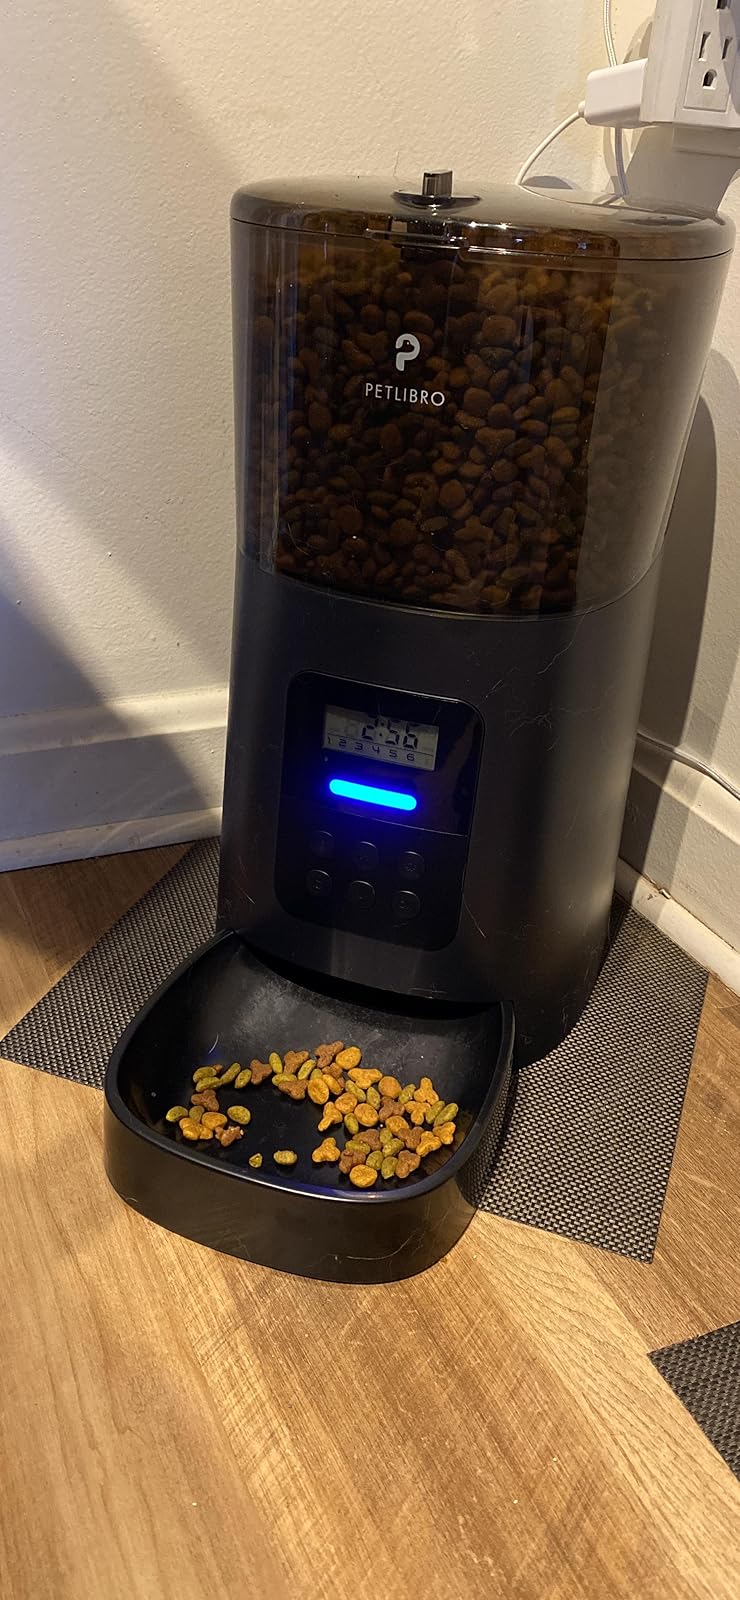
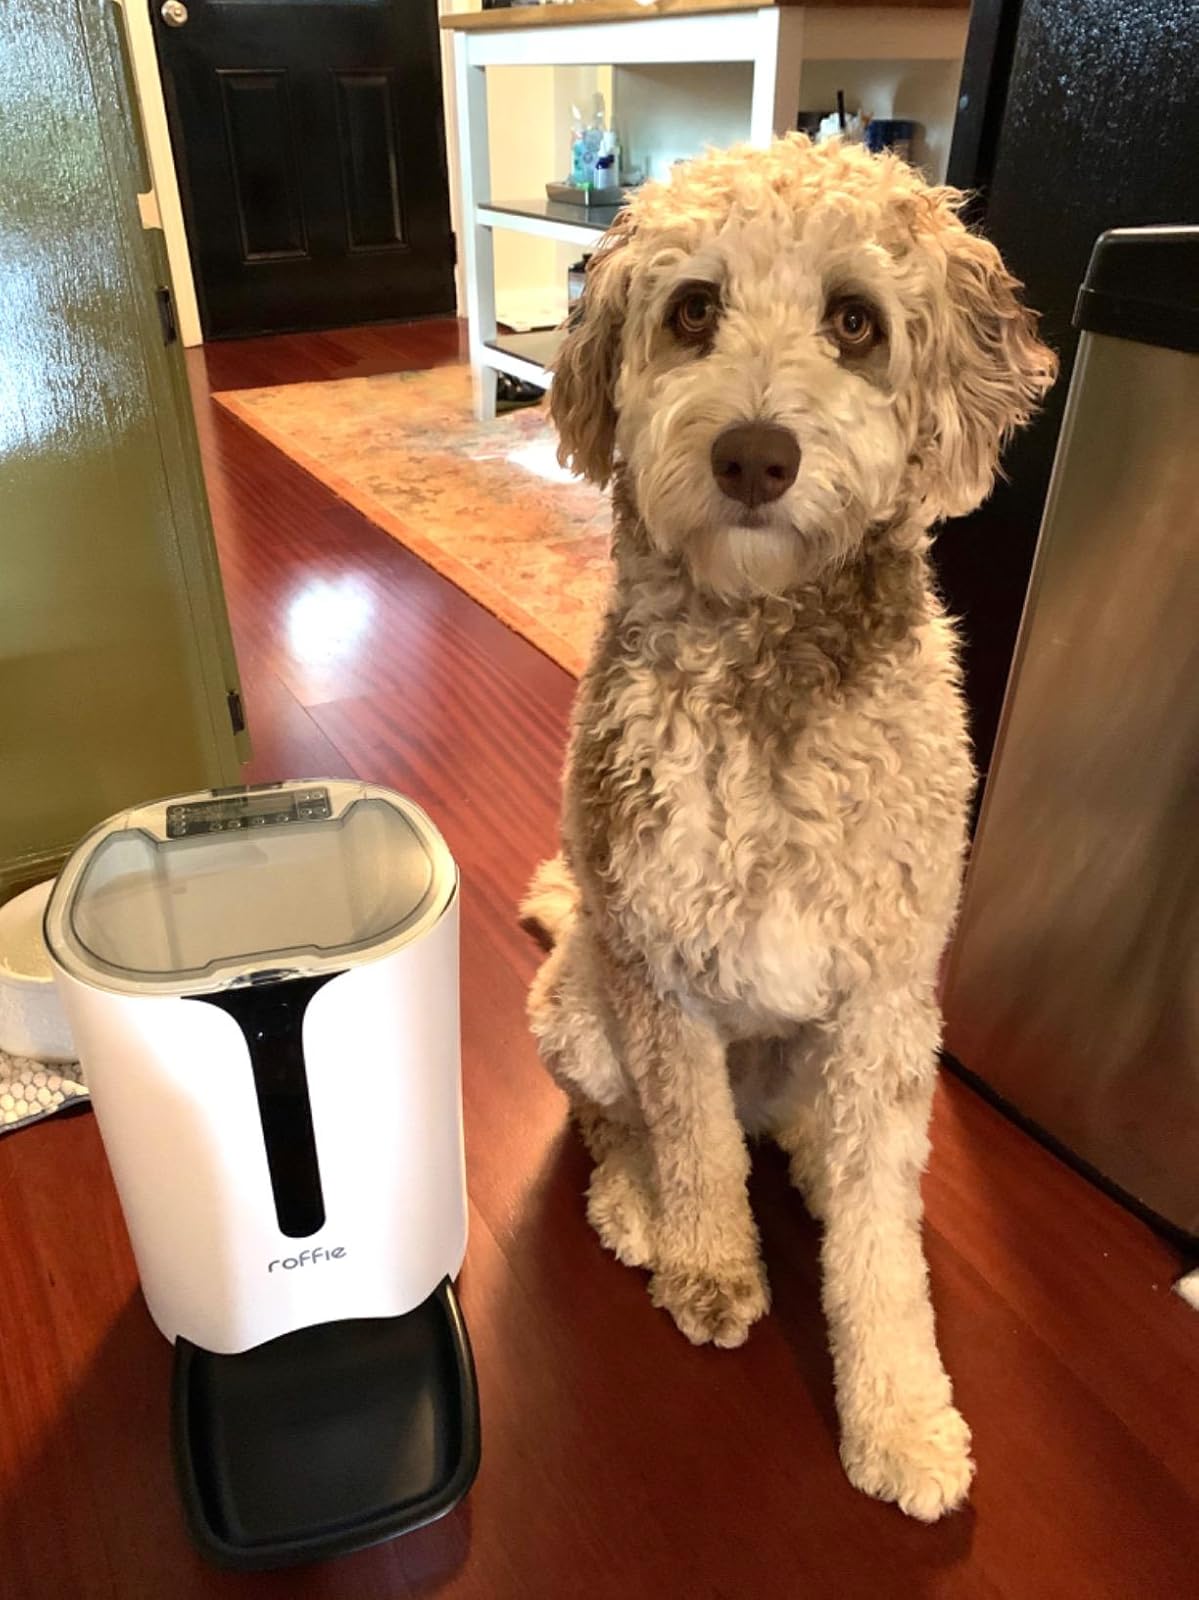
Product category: items_feeder
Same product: no